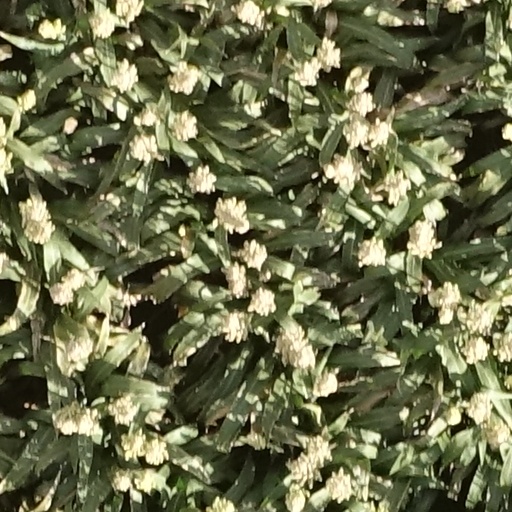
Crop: sorghum